Educational anthropology

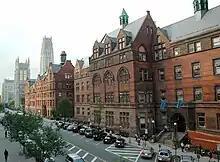
View of Teachers College of Columbia University in New York across 120th Street taken in 2004.

Educational anthropology is largely associated with the pioneering work of Margaret Mead and later, George Spindler, Solon Kimball, Dell Hymes, and Jean Lave. The formative years of educational anthropology (1925-1954) were defined by ethnography in classrooms that maintained views of the researcher as a detached observer and grew out of research on Native American personality, education, and administration. During the 1970s, educational anthropology became more consolidated as a field of study particularly due to the influence of professors at Teachers College, Columbia University. The focus of educational anthropology is broadly situated around the many forms of education, although an anthropological approach to education tends to focus on the cultural aspects of education, encompassing both informal and formal education.